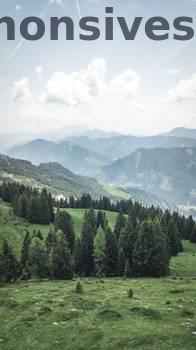
Label: Watermark